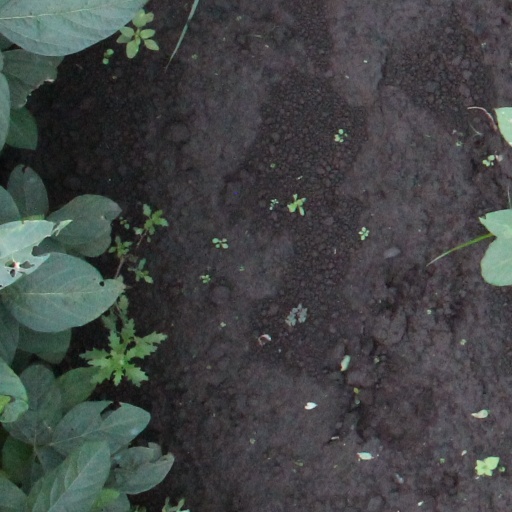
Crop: soybean